Shawnee Mission North High School

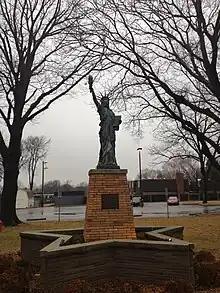
Replica of the Statue of Liberty on the north side of campus, 2012.

The high school grounds play host to one of the many replicas of the Statue of Liberty as a result of the Strengthen the Arm of Liberty campaign by the Boy Scouts of America.